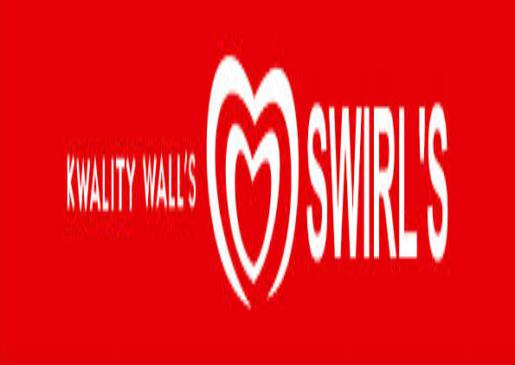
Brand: Kwality Wall's
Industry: Food